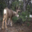
Label: deer